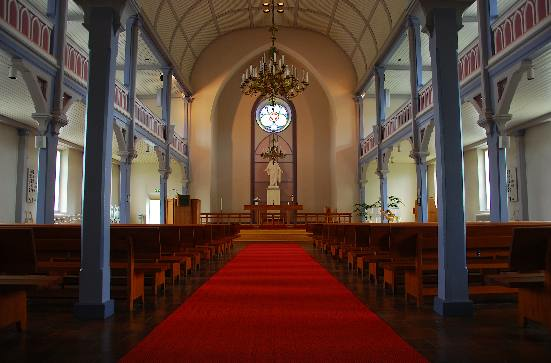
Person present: No